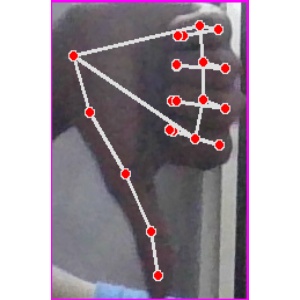
अक्षर: फ